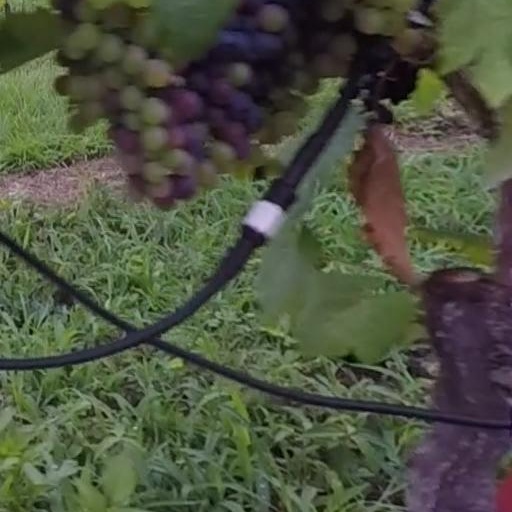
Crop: grape